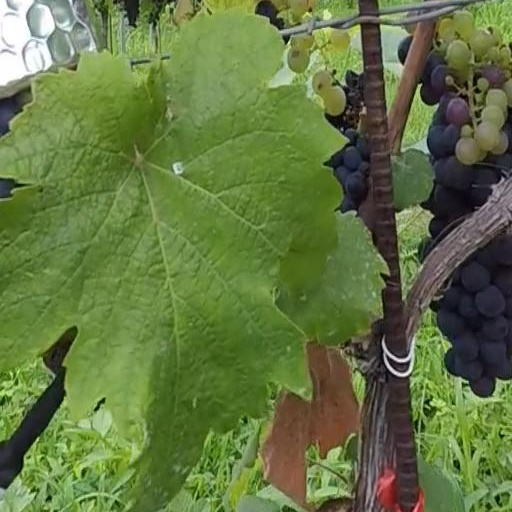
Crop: grape